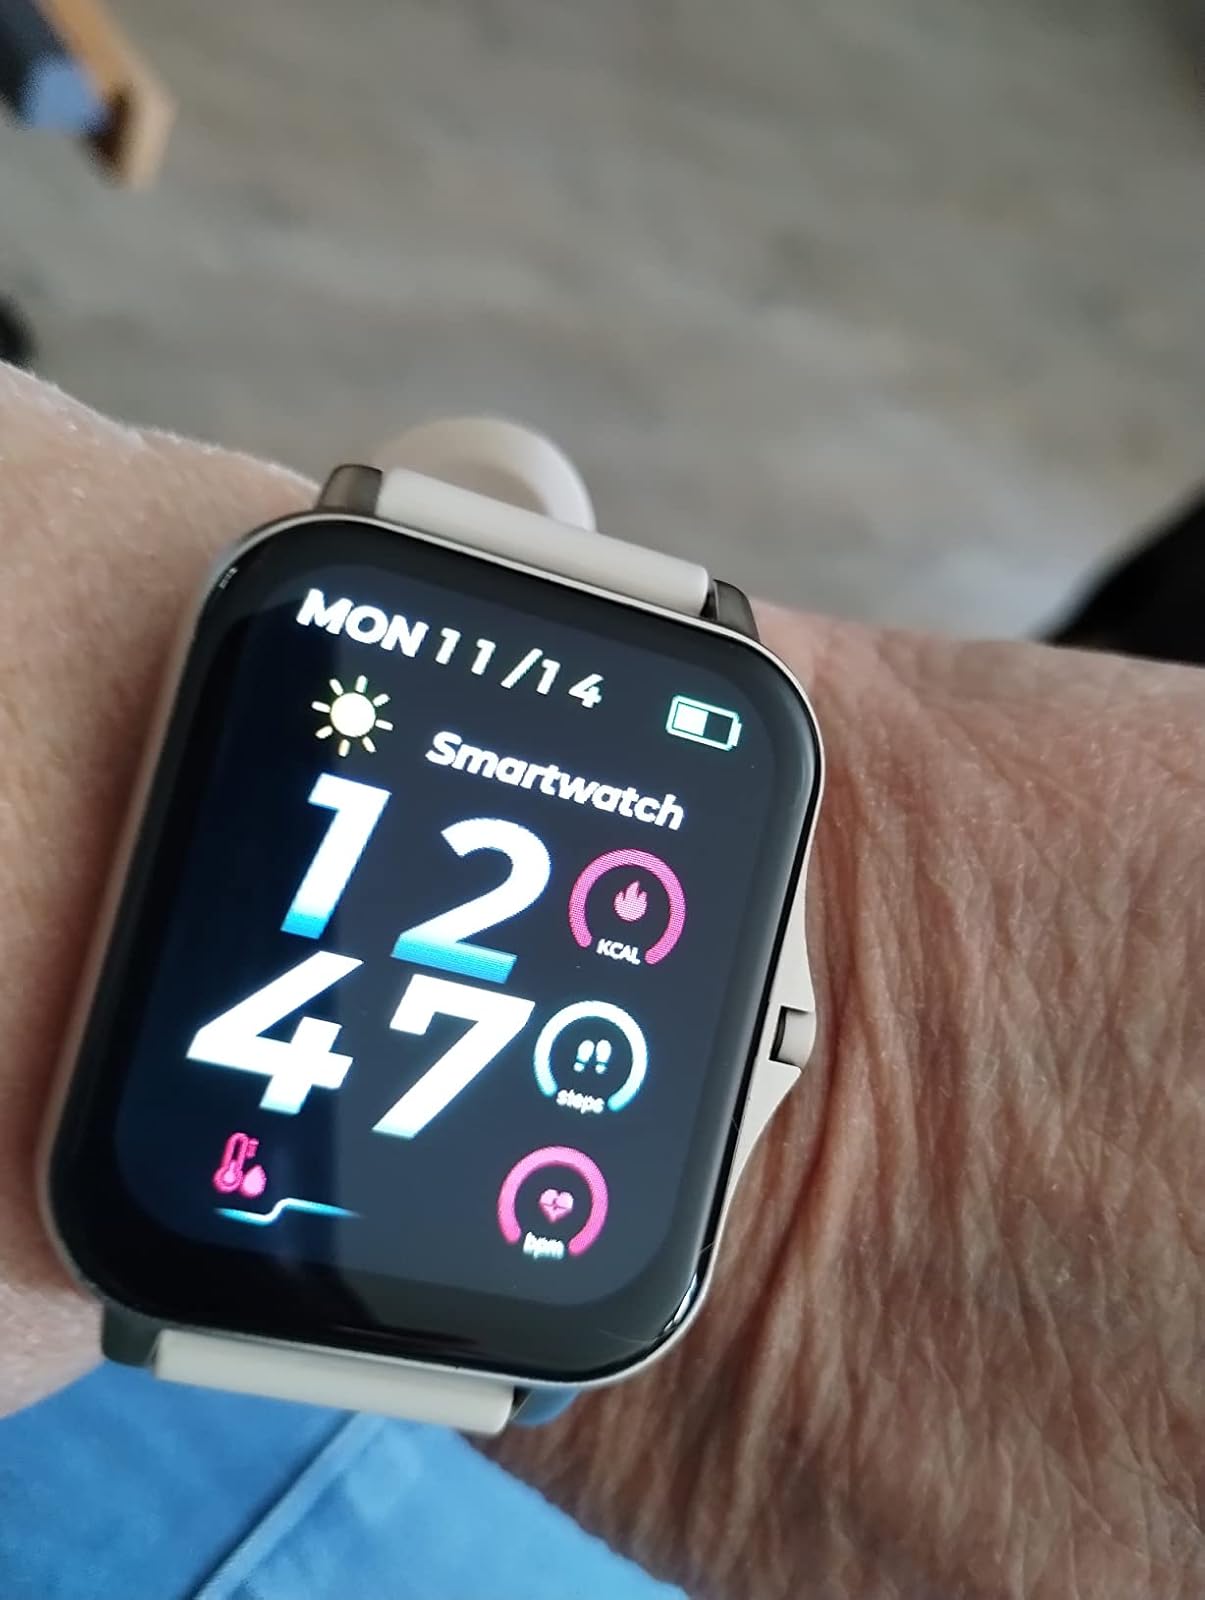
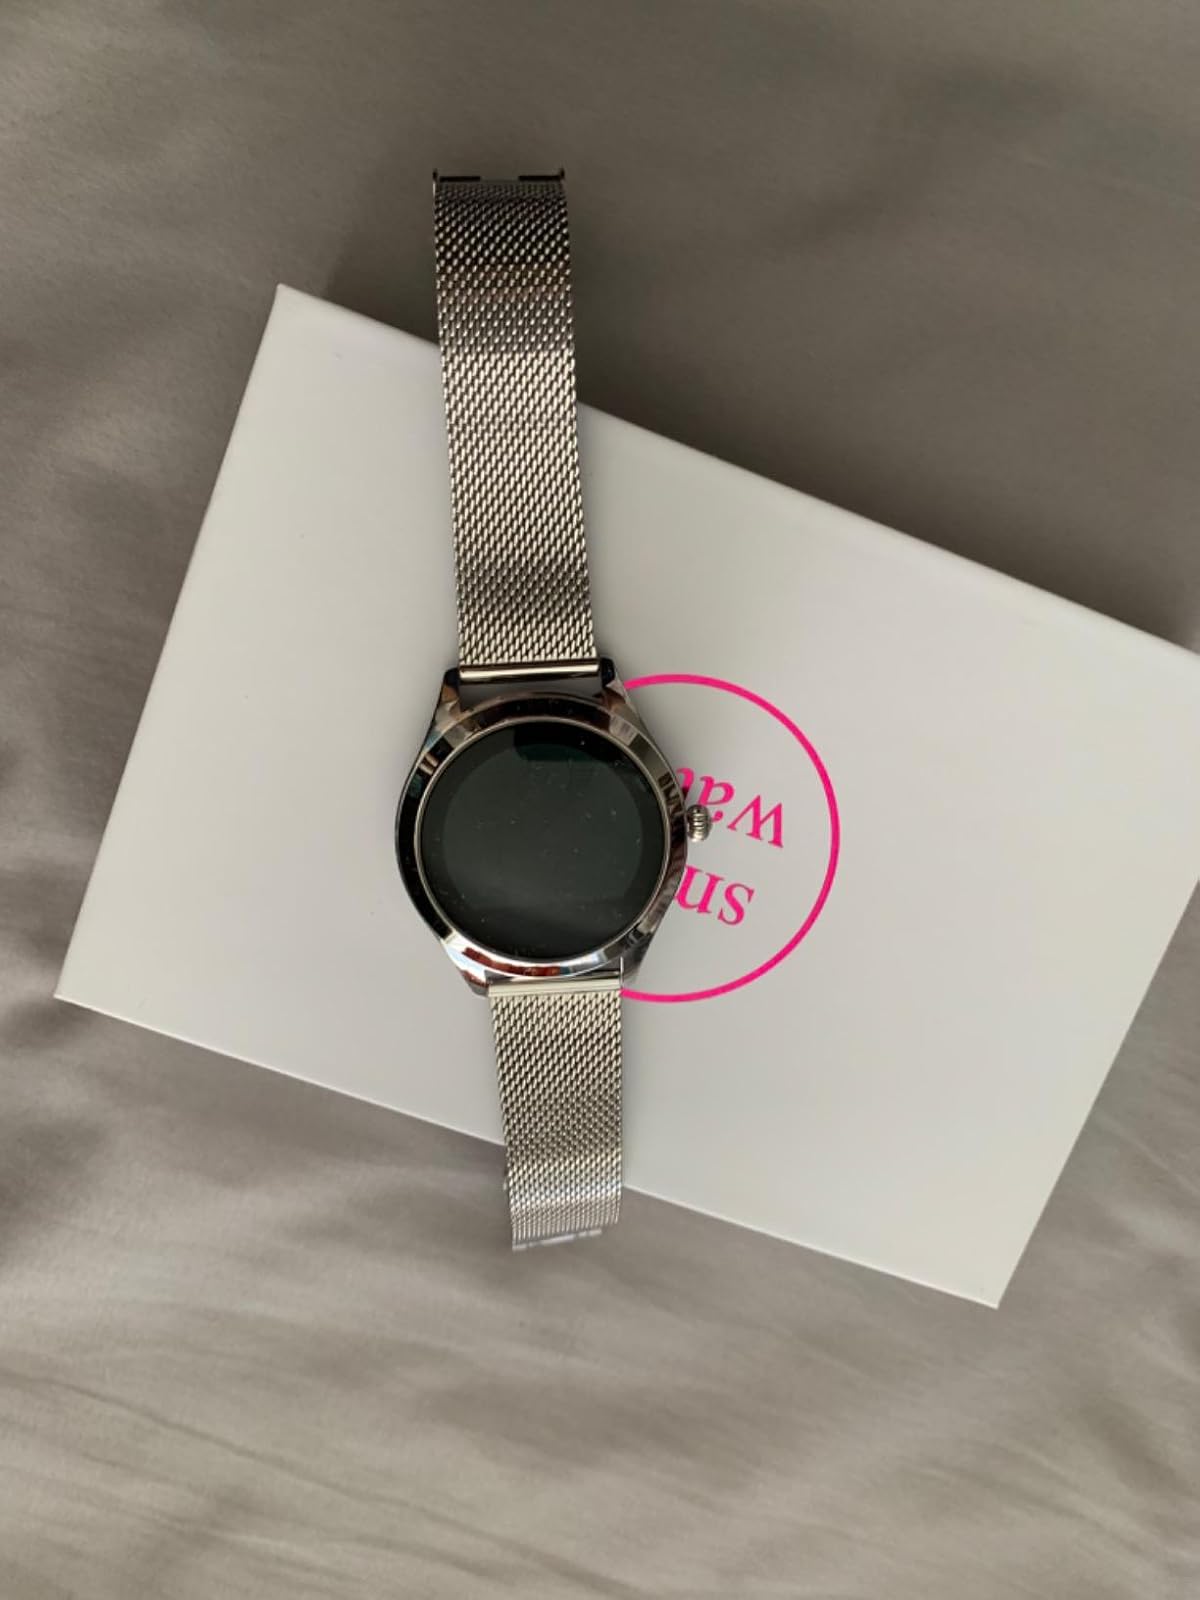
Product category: smartwatch
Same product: no